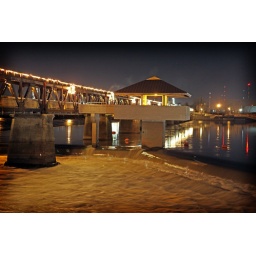
The 15th ish street bridge on the Arkansas River in Tulsa, OK